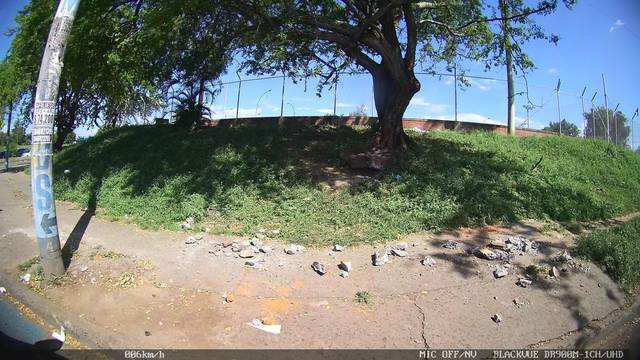
Region: Colombia
Coordinates: 3.475, -76.514